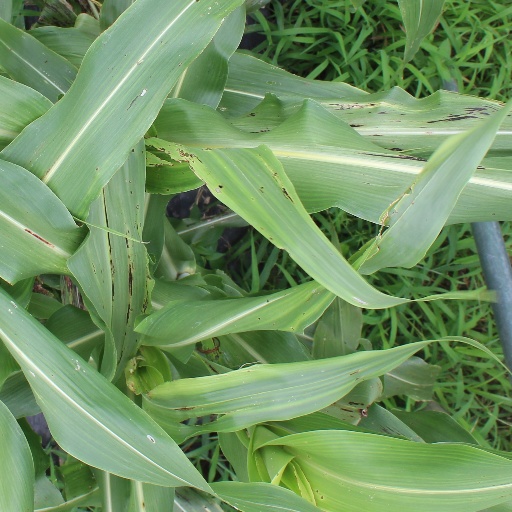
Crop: sorghum